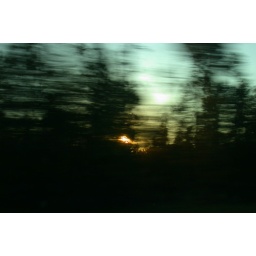
Sunset in the mountain forest